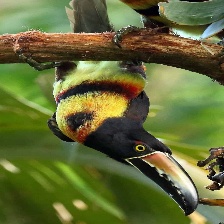
Species: COLLARED ARACARI
Scientific name: PTEROGLOSSUS TORQUATUS
ImageNet parent category: toucan